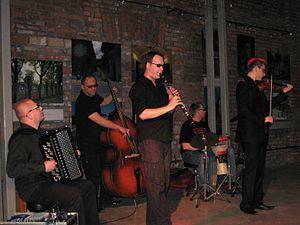
Le klezmer est une tradition musicale instrumentale des Juifs ashkénazes. Elle s’est développée à partir du XVᵉ siècle et ses origines – dépourvues de sources documentaires d’époque mais vraisemblables — seraient les musiques du Moyen-Orient, d’Europe centrale, d’Europe de l'Est.